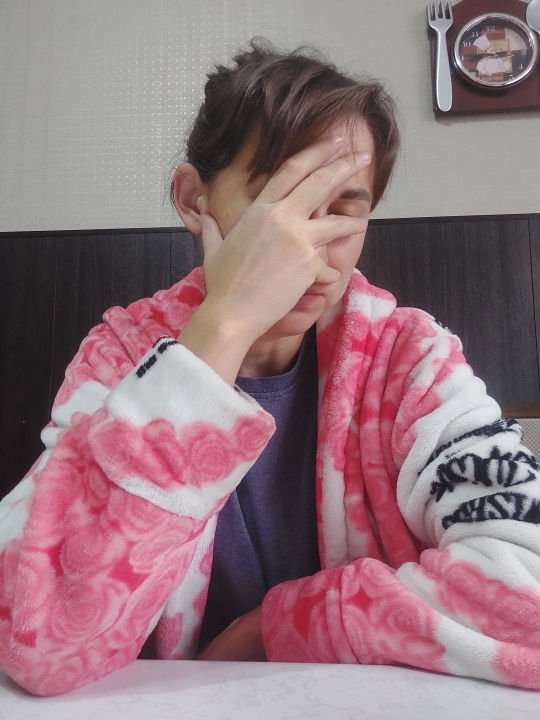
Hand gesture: no_gesture